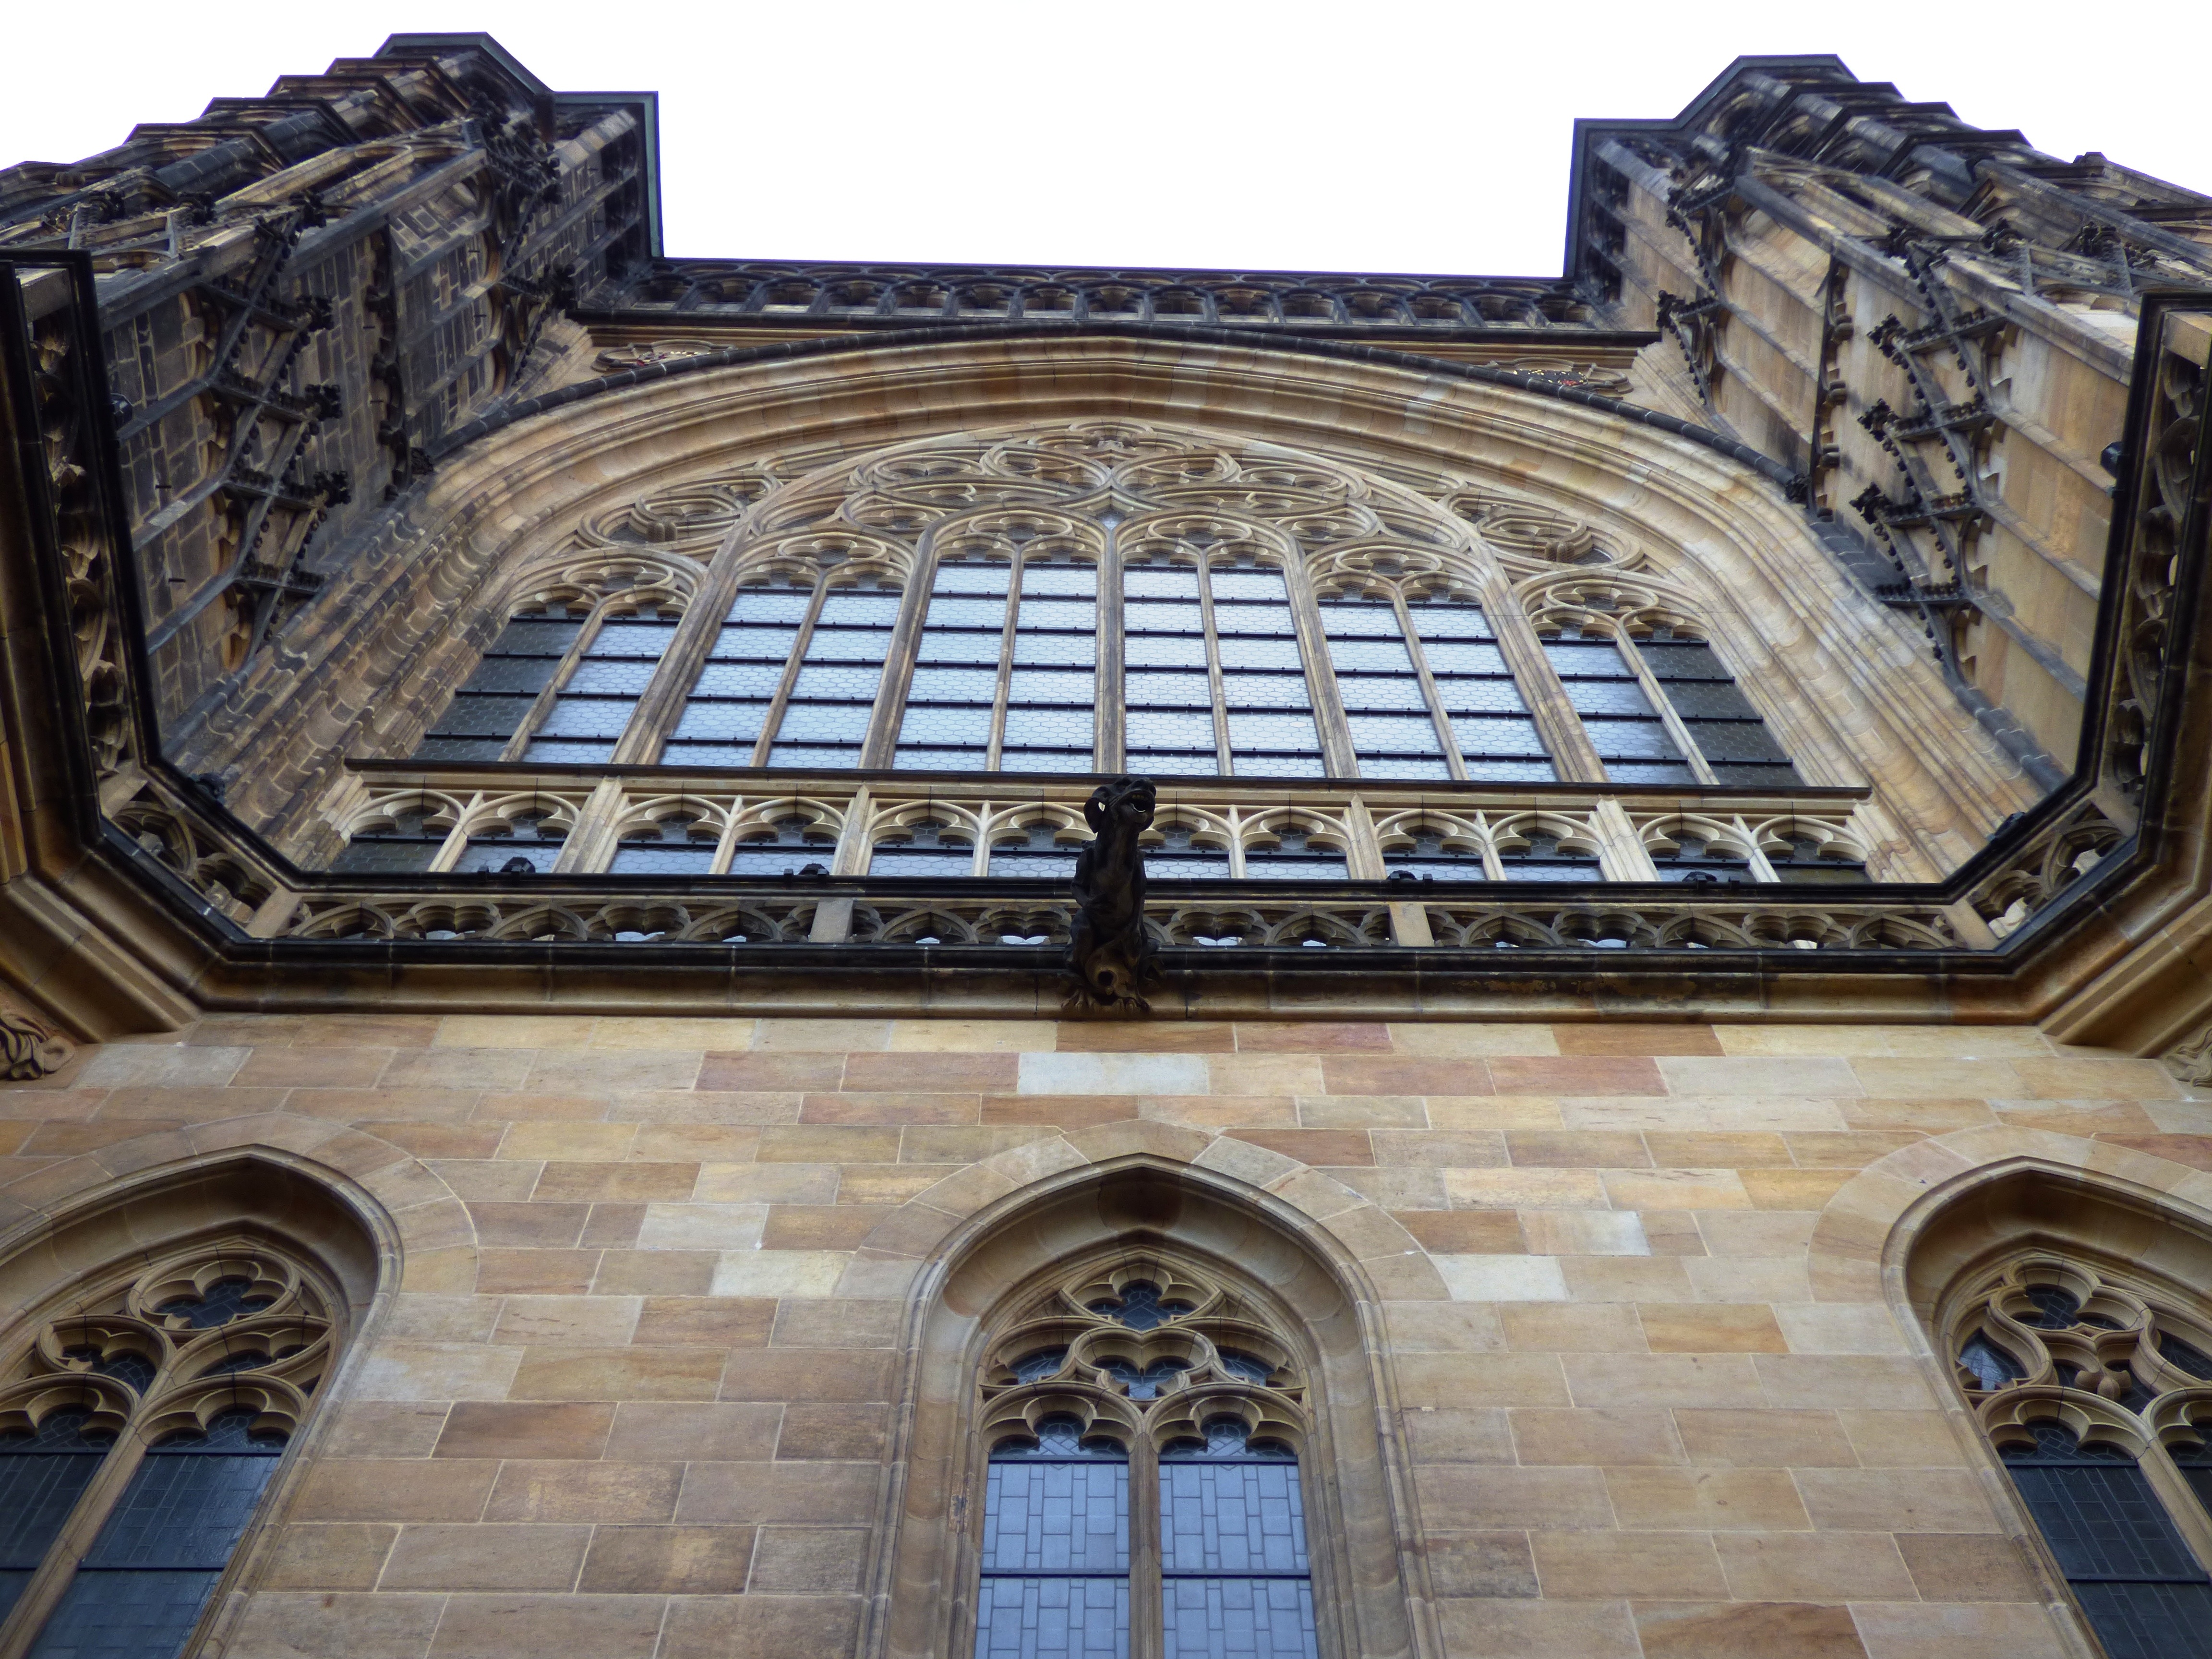
architecture, structure, view, building, monument, religion, landmark, facade, church, tourism, gothic, baptistery, sculpture, religious, tour, shutters, faith, jesus, synagogue, christianity, sacred, god, decorating, catholicism, the window, sacral, daylighting, the cathedral, the basilica